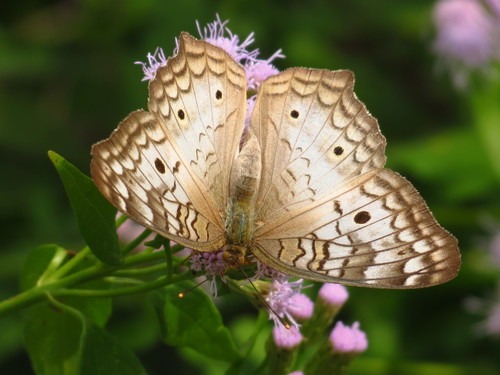
Scientific name: Anartia jatrophae
Common name: White peacock
Family: Nymphalidae
Order: Lepidoptera
Pollinator type: Primary pollinator
Habitat: Gardens, parks, and open areas
Geographic range: Southern United States to Argentina
Conservation status: Least Concern